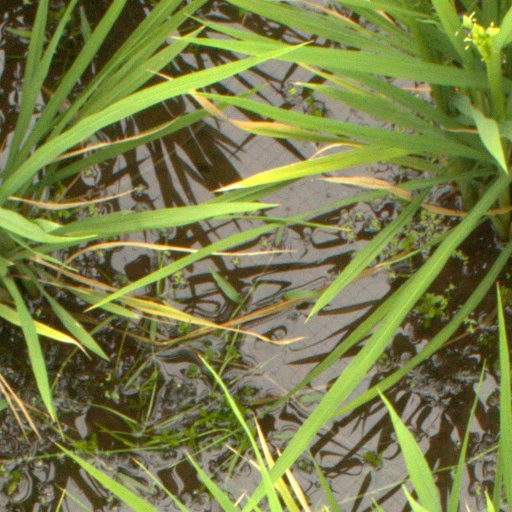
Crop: rice